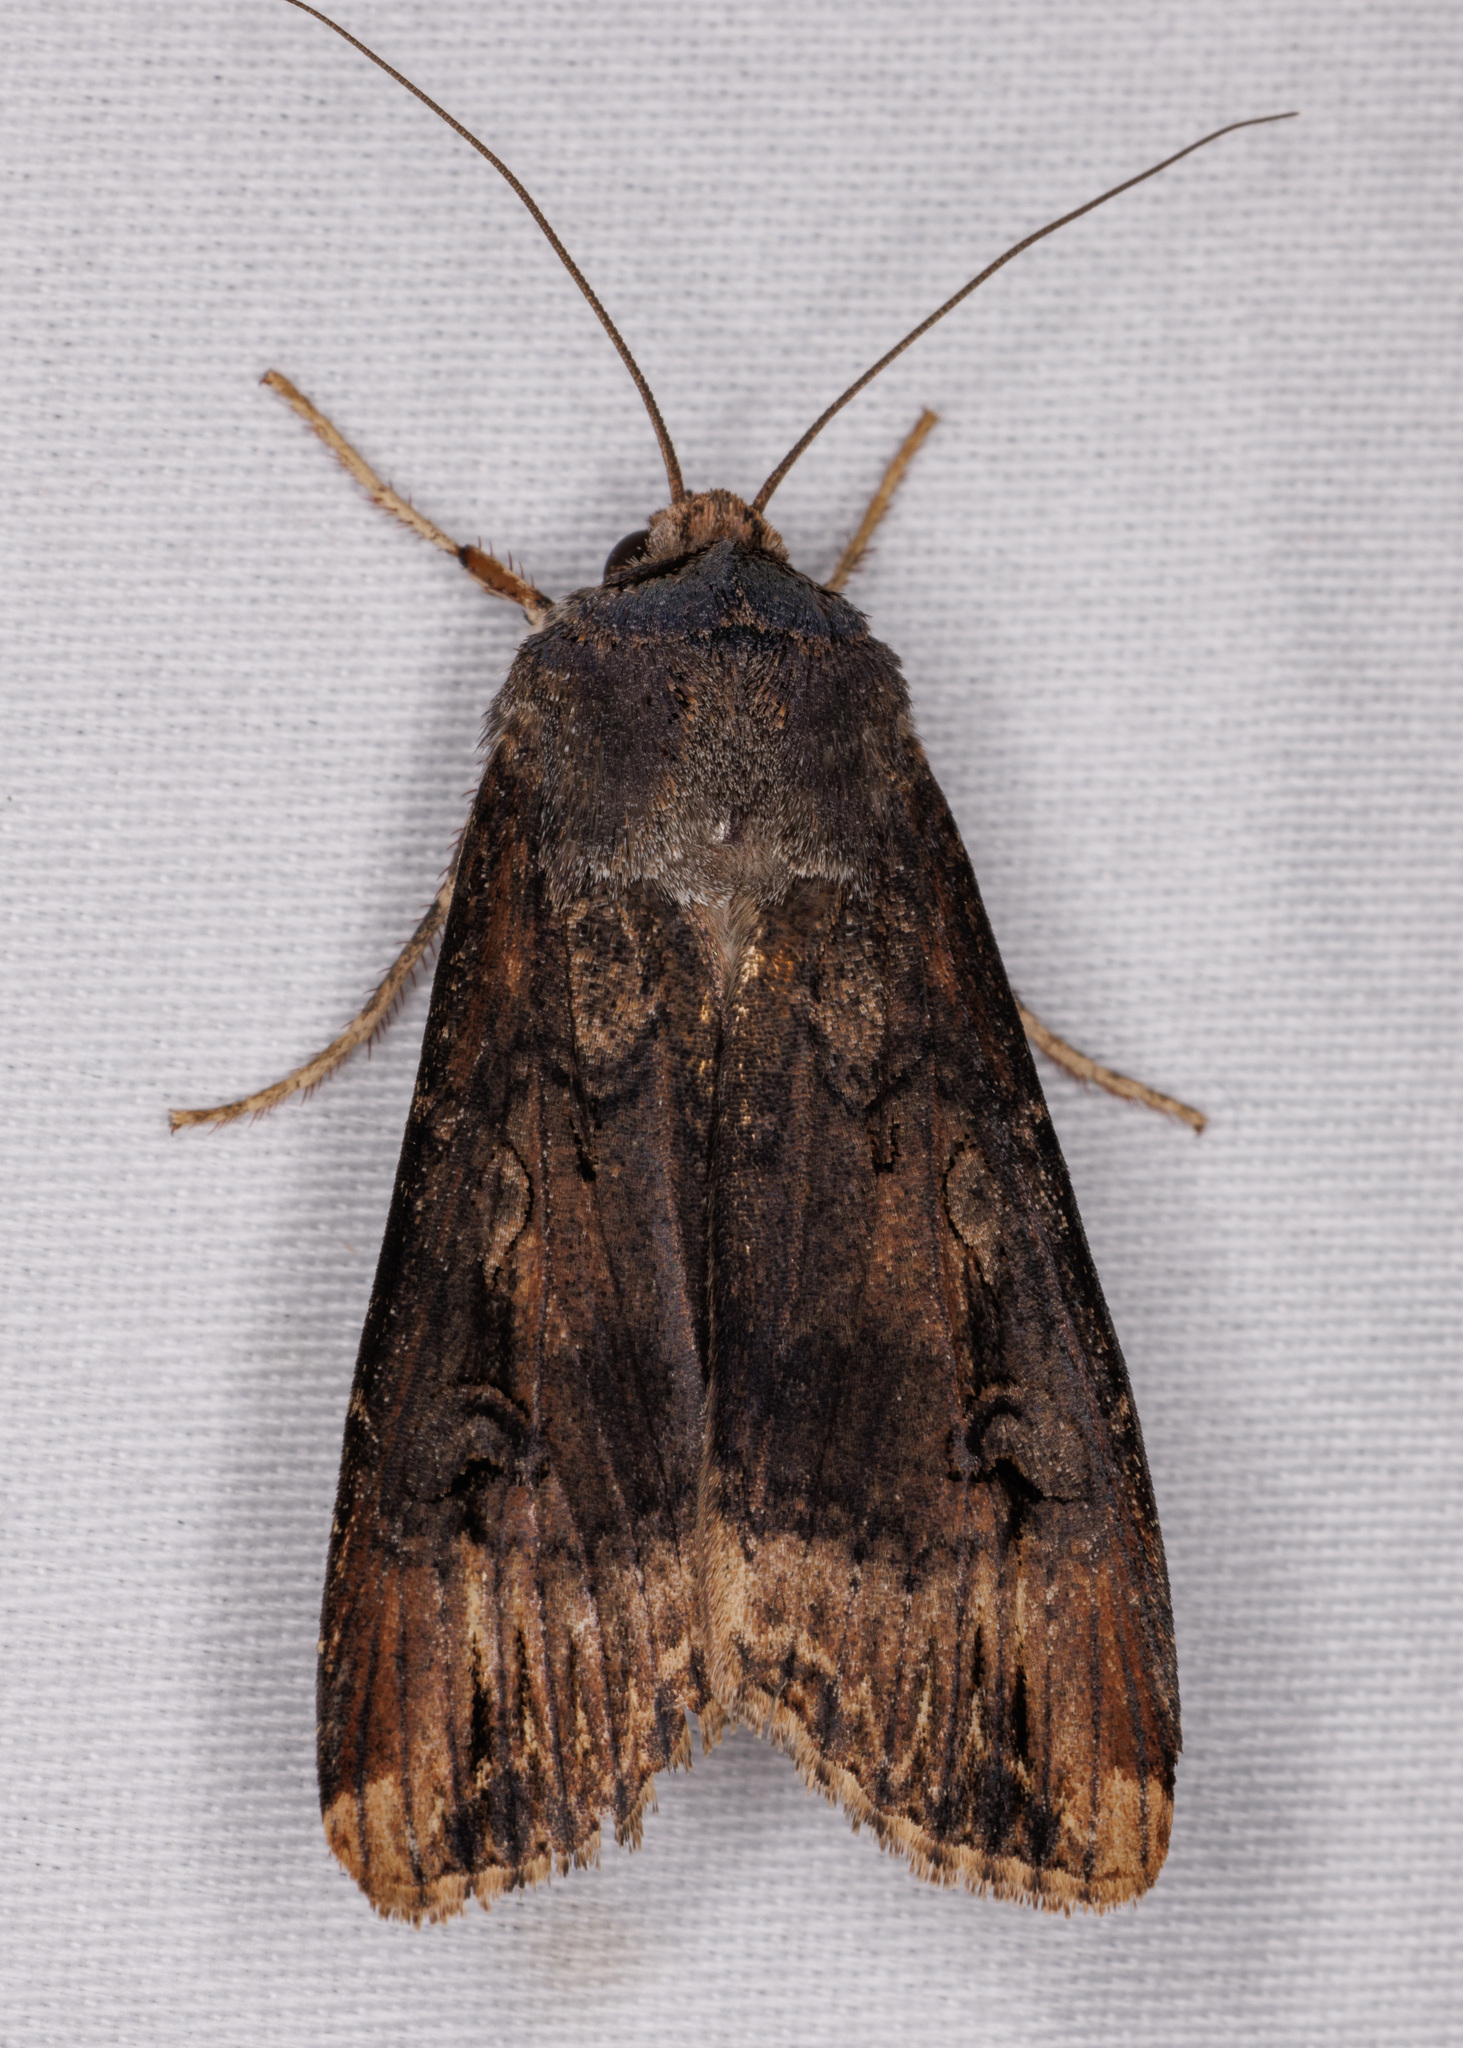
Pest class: cutworms